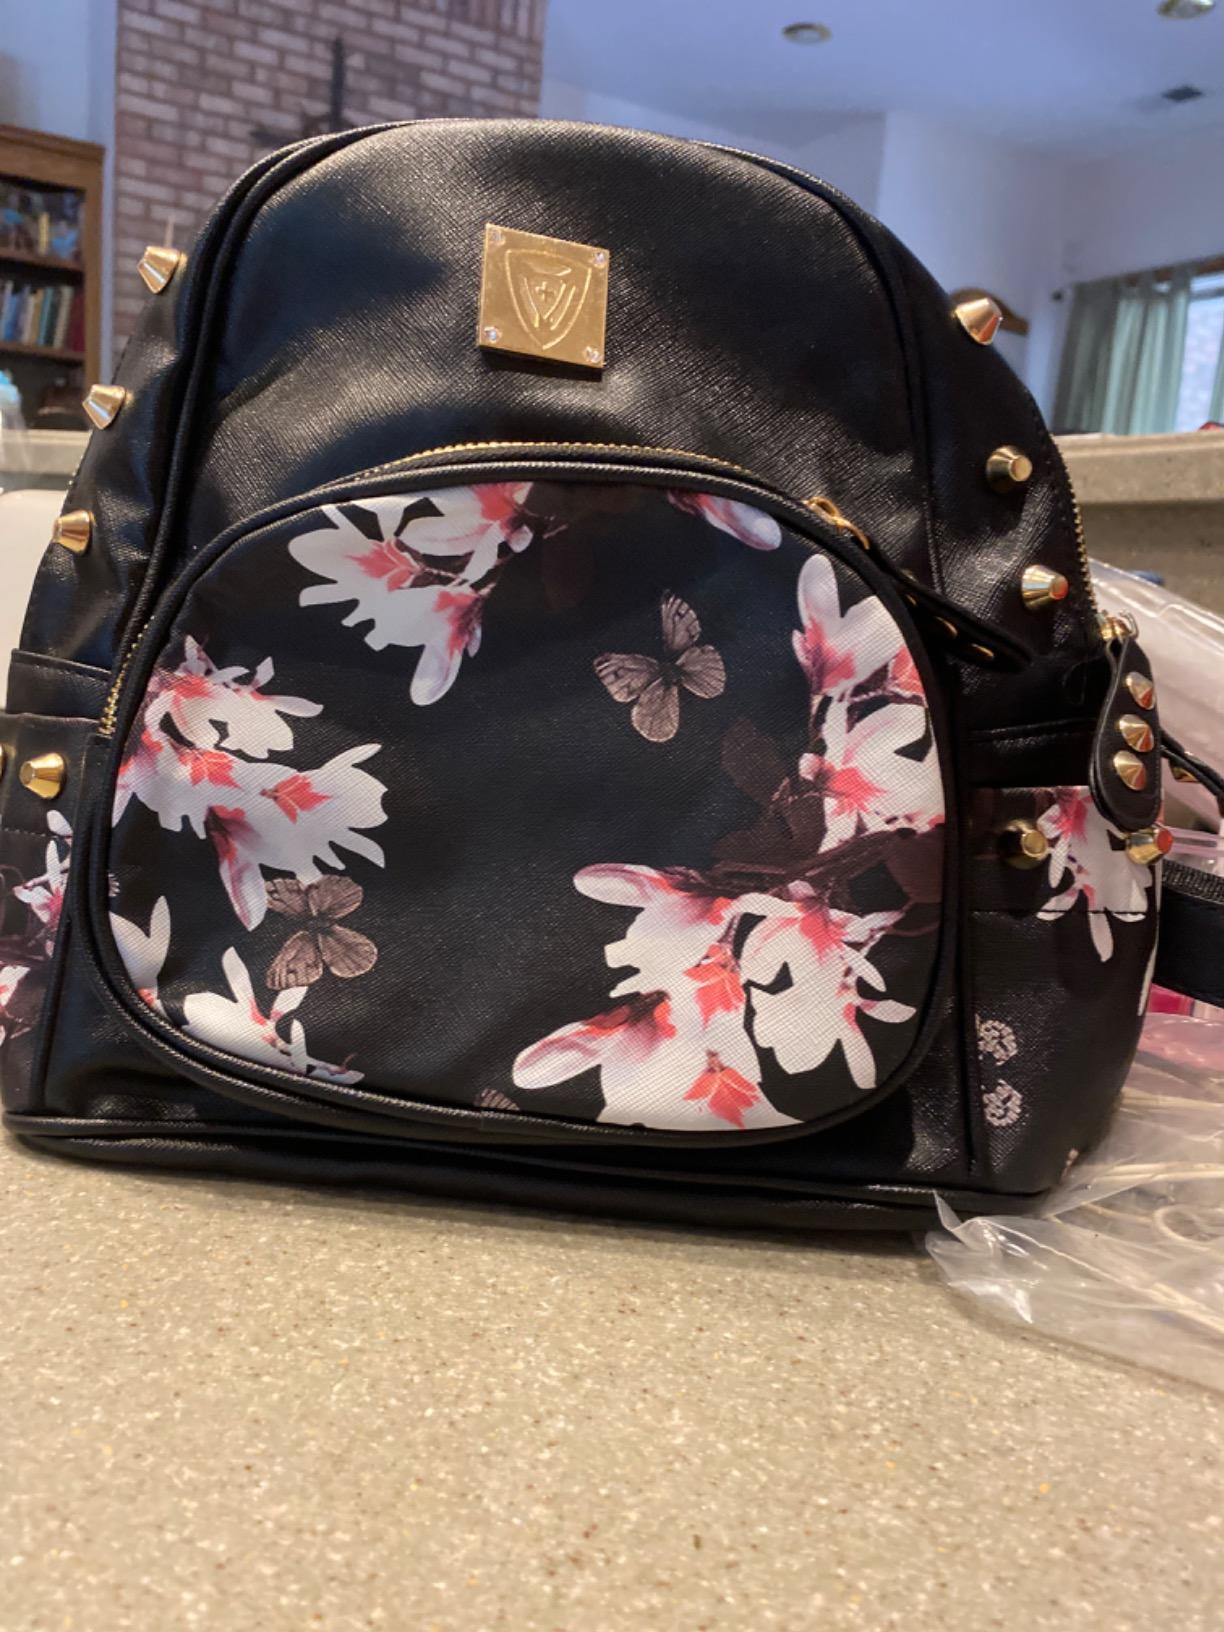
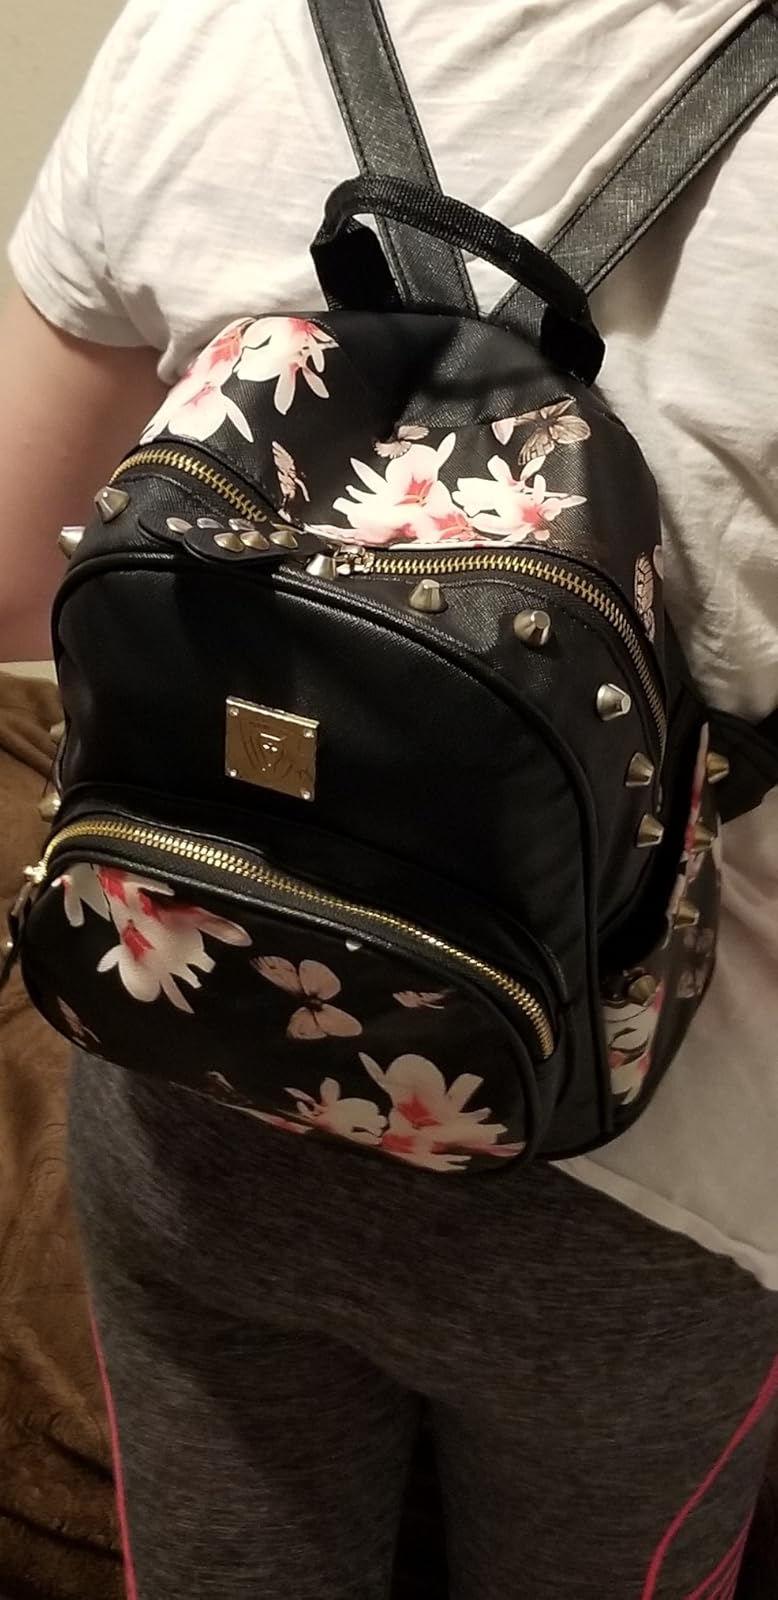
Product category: accessories_handbag
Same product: yes